Famous Fantastic Mysteries

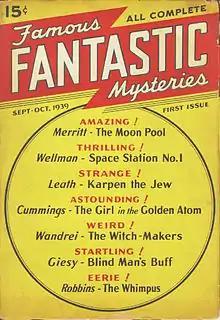
The cover of the first issue, dated September/October 1939

Famous Fantastic Mysteries was an American science fiction and fantasy pulp magazine published from 1939 to 1953. The editor was Mary Gnaedinger. It was launched by the Munsey Company as a way to reprint the many science fiction and fantasy stories which had appeared over the preceding decades in Munsey magazines such as "Argosy". From its first issue, dated September/October 1939, "Famous Fantastic Mysteries" was an immediate success. Less than a year later, a companion magazine, "Fantastic Novels", was launched.